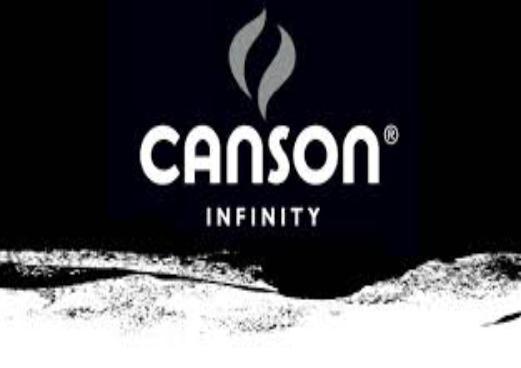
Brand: Canson
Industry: Necessities